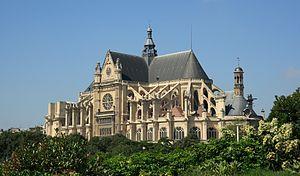
L'église Saint Eustache, à Paris.